157th Air Refueling Wing

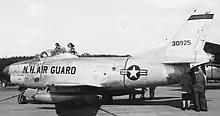
133d FIS North American F-86L, 53-0925, 1959

The unit assumed the F-94 Starfire aircraft of the 134th FIS and the air defense mission of New Hampshire. By April 1958, the 101st counted nearly 700 officers and airmen. It was now re-equipped with 24 F-86L Sabre Interceptor jets, a dedicated swept-wing interceptor which was capable of being directed to intercept targets by Ground Control Interceptor (GCI) radar stations. The rocket-firing aircraft boasted speed, superb maneuverability, and a range. More than a dozen were in place by May. The old F-94s were shipped to other states for training purposes.